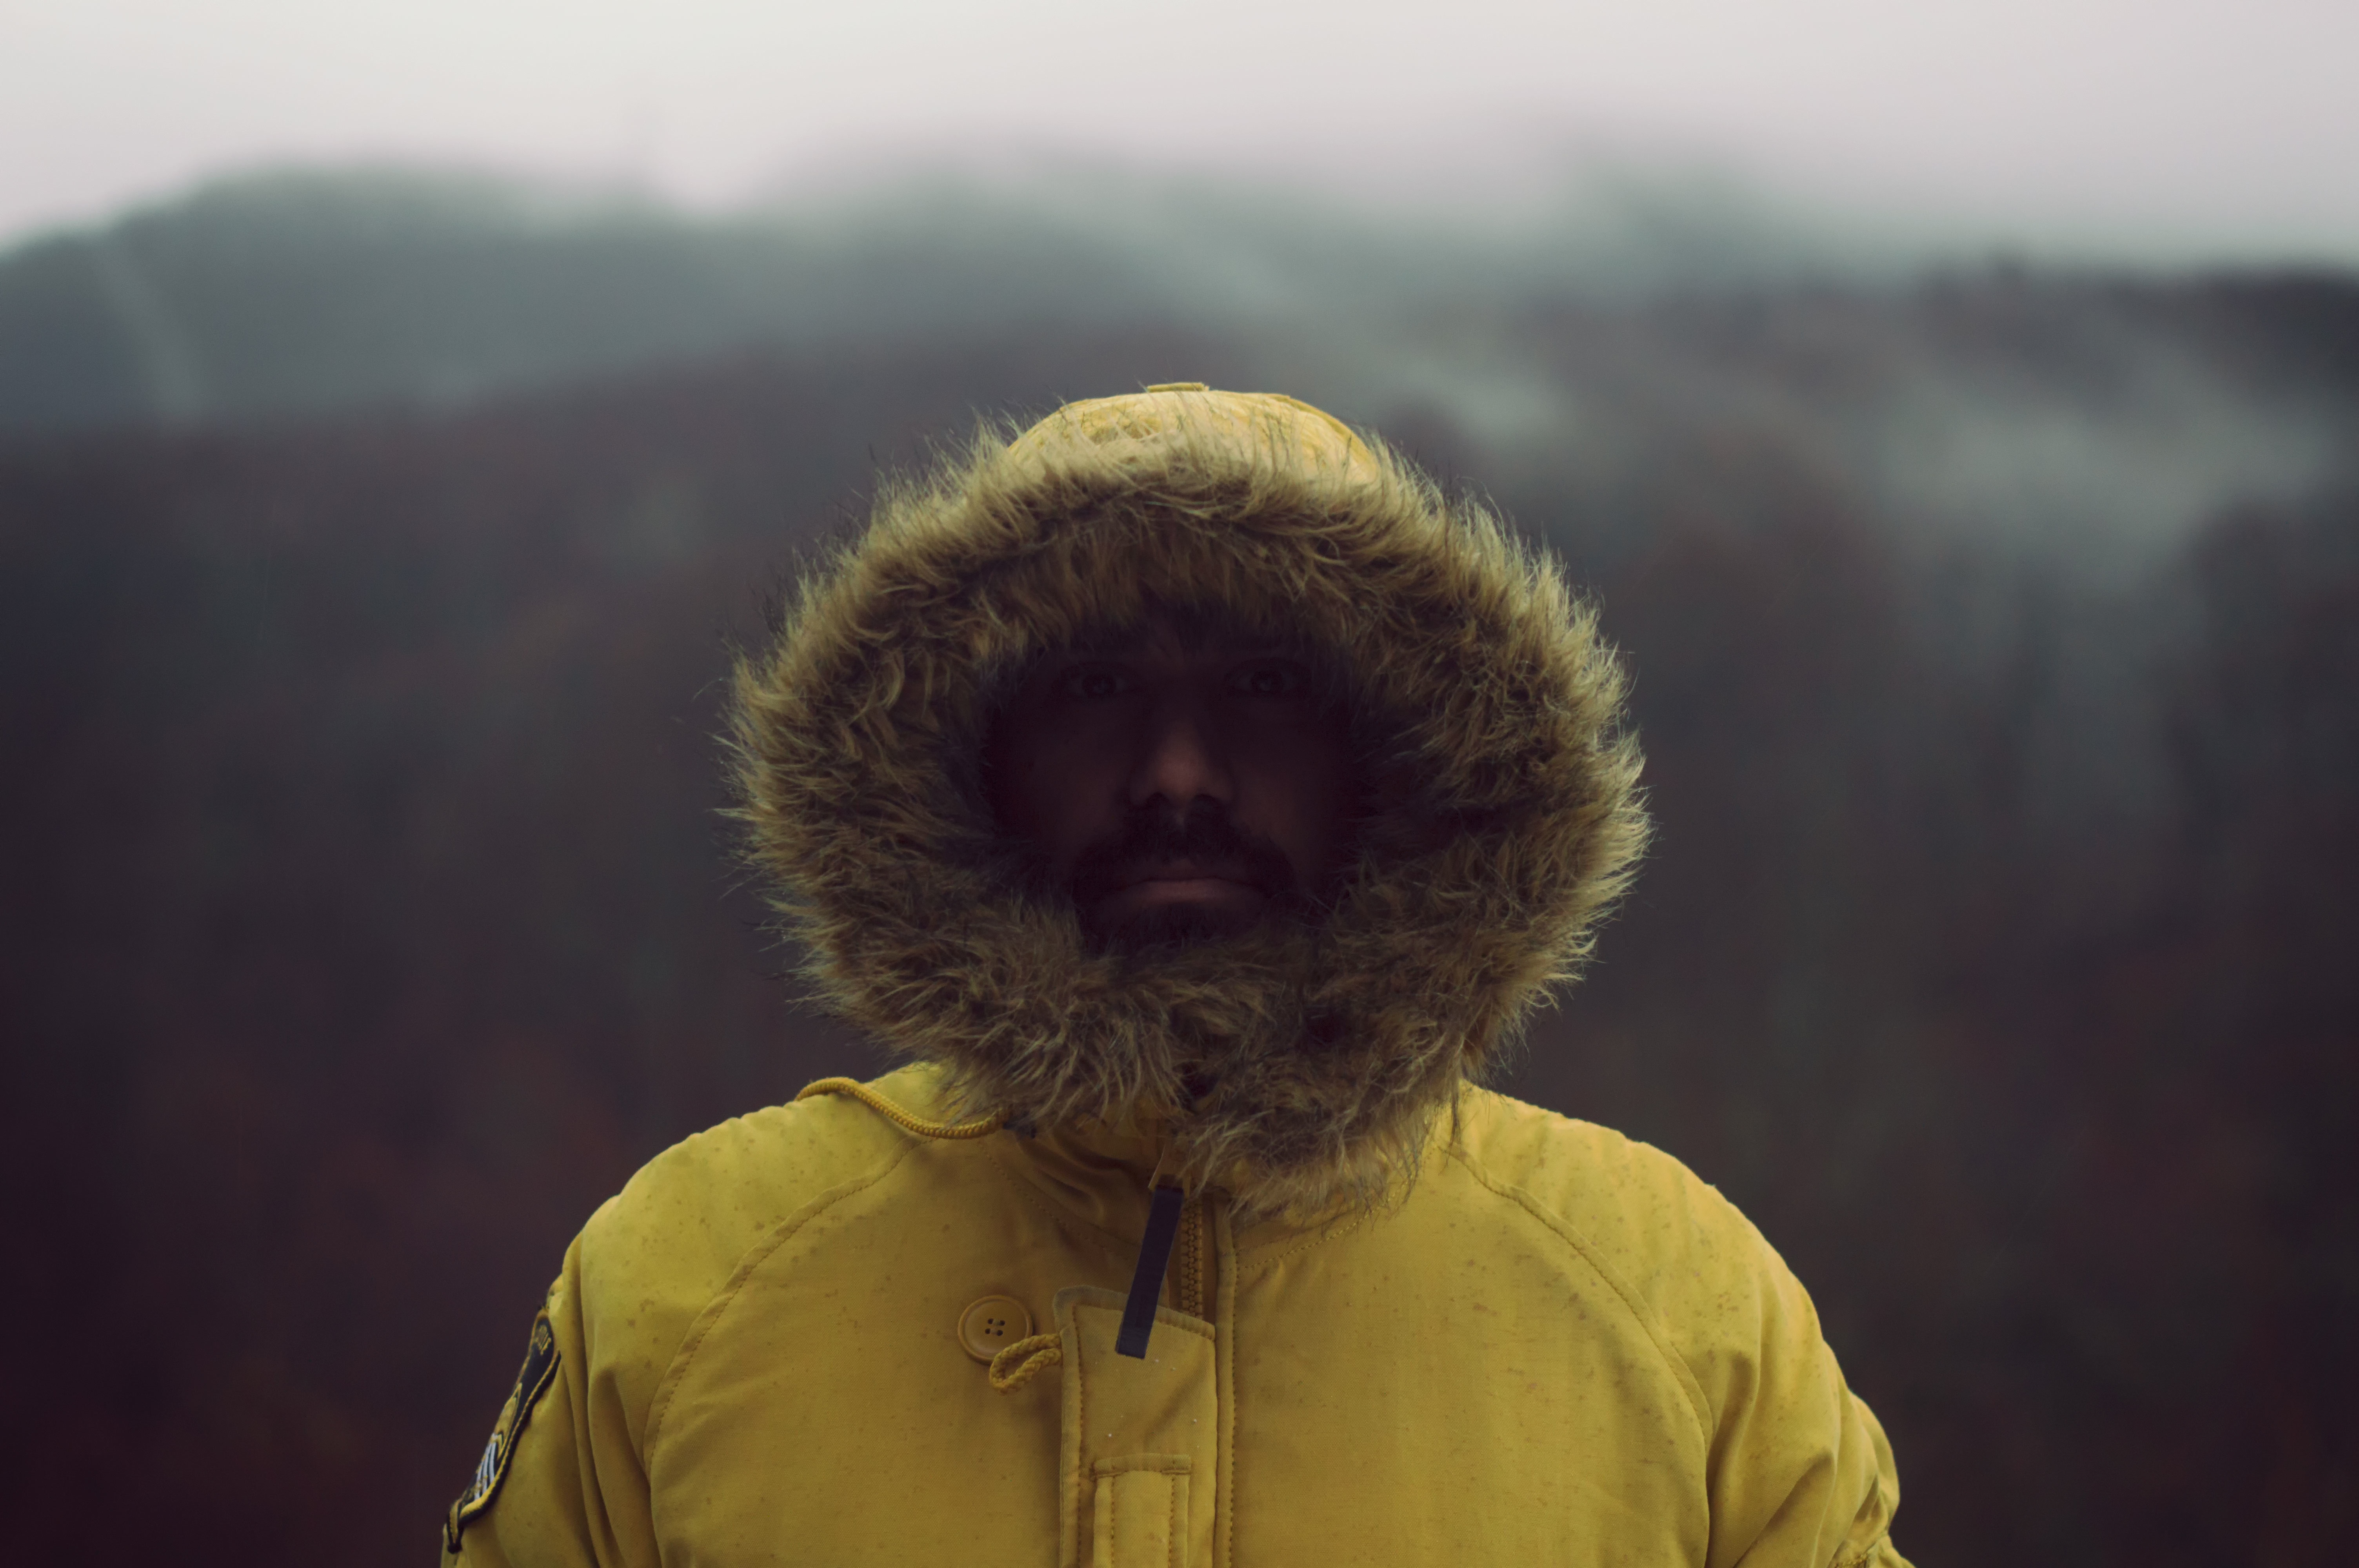
man, photography, male, guy, fur, coat, hood, close up, eye, macro photography, facial hair